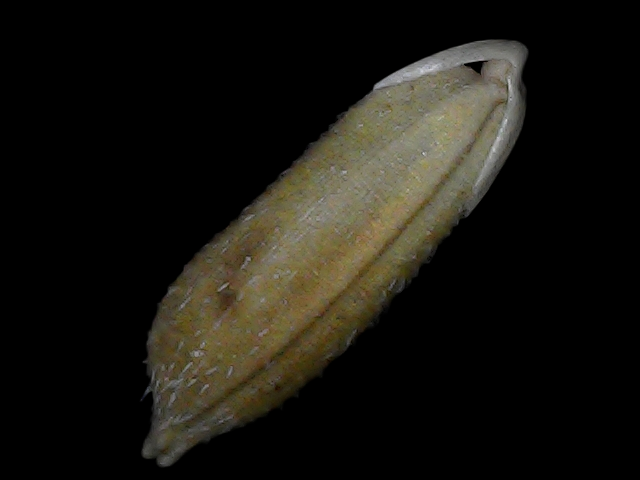
Rice variety: Bd93